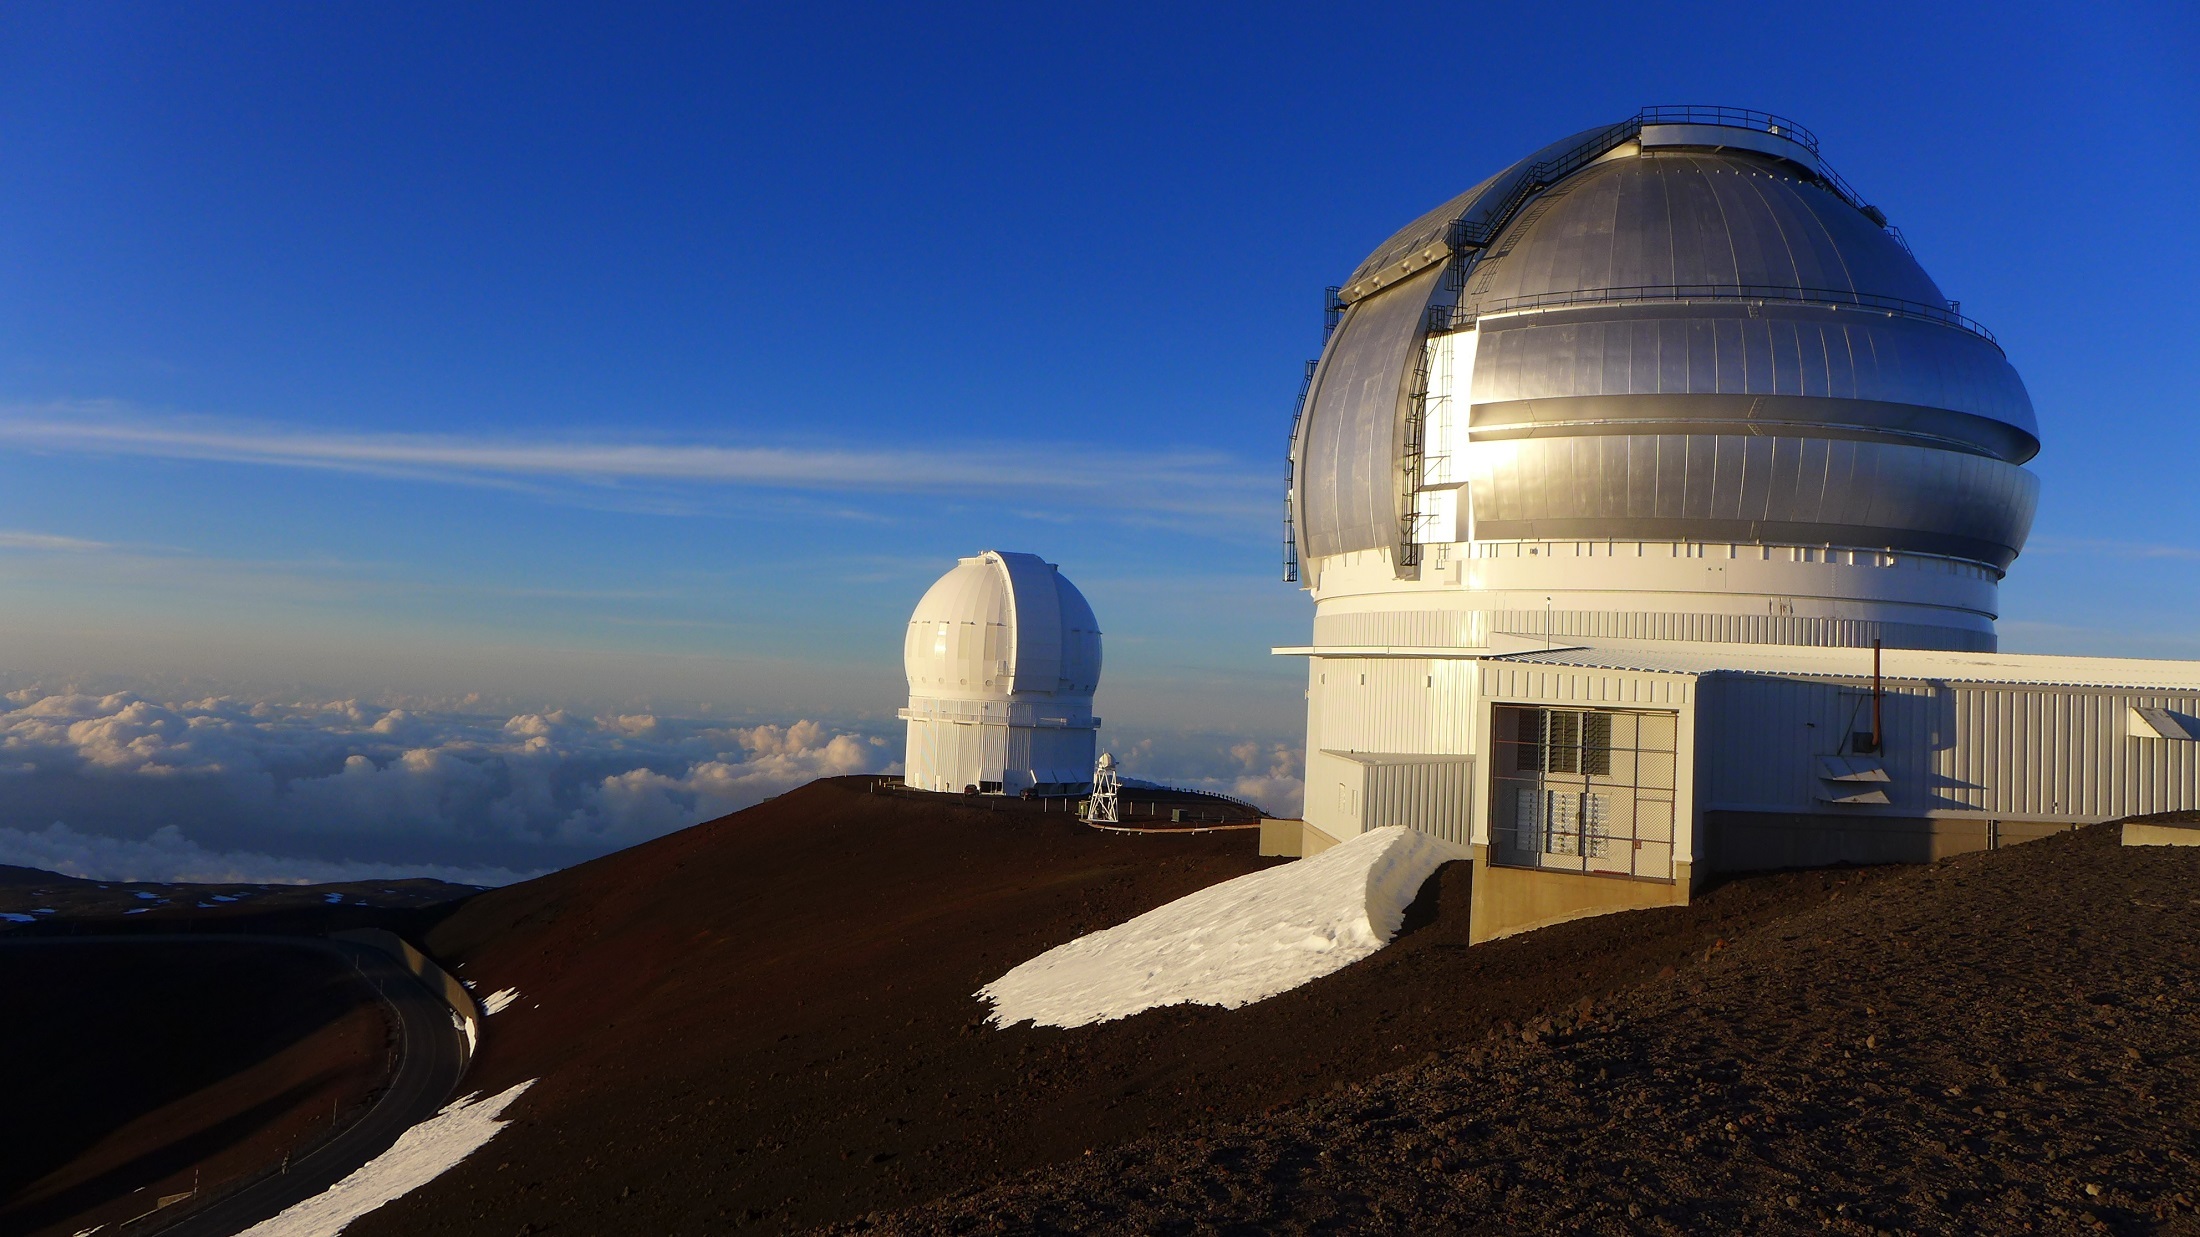
landscape, sea, snow, sunlight, building, panorama, tower, scenic, space, usa, landmark, hawaii, place of worship, observatory, research, sunny, science, astronomy, dome, telescopes, dormant volcano, mauna kea